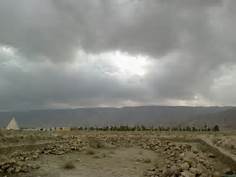
Weather: cloudy or overcast